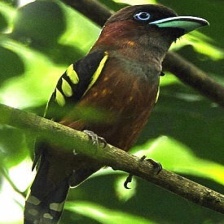
Species: BANDED BROADBILL
Scientific name: EURYLAIMUS JAVANICUS